2014 Se og Hør media scandal

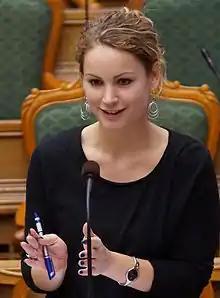
Pernille Skipper, one of the members of the Folketing involved in the case's discussion.

Several members of the Folketing officially asked questions regarding the case. Amongst others, in May 2014 Enhedslisten's Pernille Skipper asked the Folketing's Retsudvalg whether PET had received tip-offs in connection with the surveillance. PET's answer via the Ministry of Justice confirmed that tip-offs had been received as early as November 2011 stating that ""Se og Hør" apparently have access to certain information about celebrities' flights and credit card usage". The then Justice Minister Karen Hækkerup commented that it was "a damn shame" that PET had dropped investigation into the case.